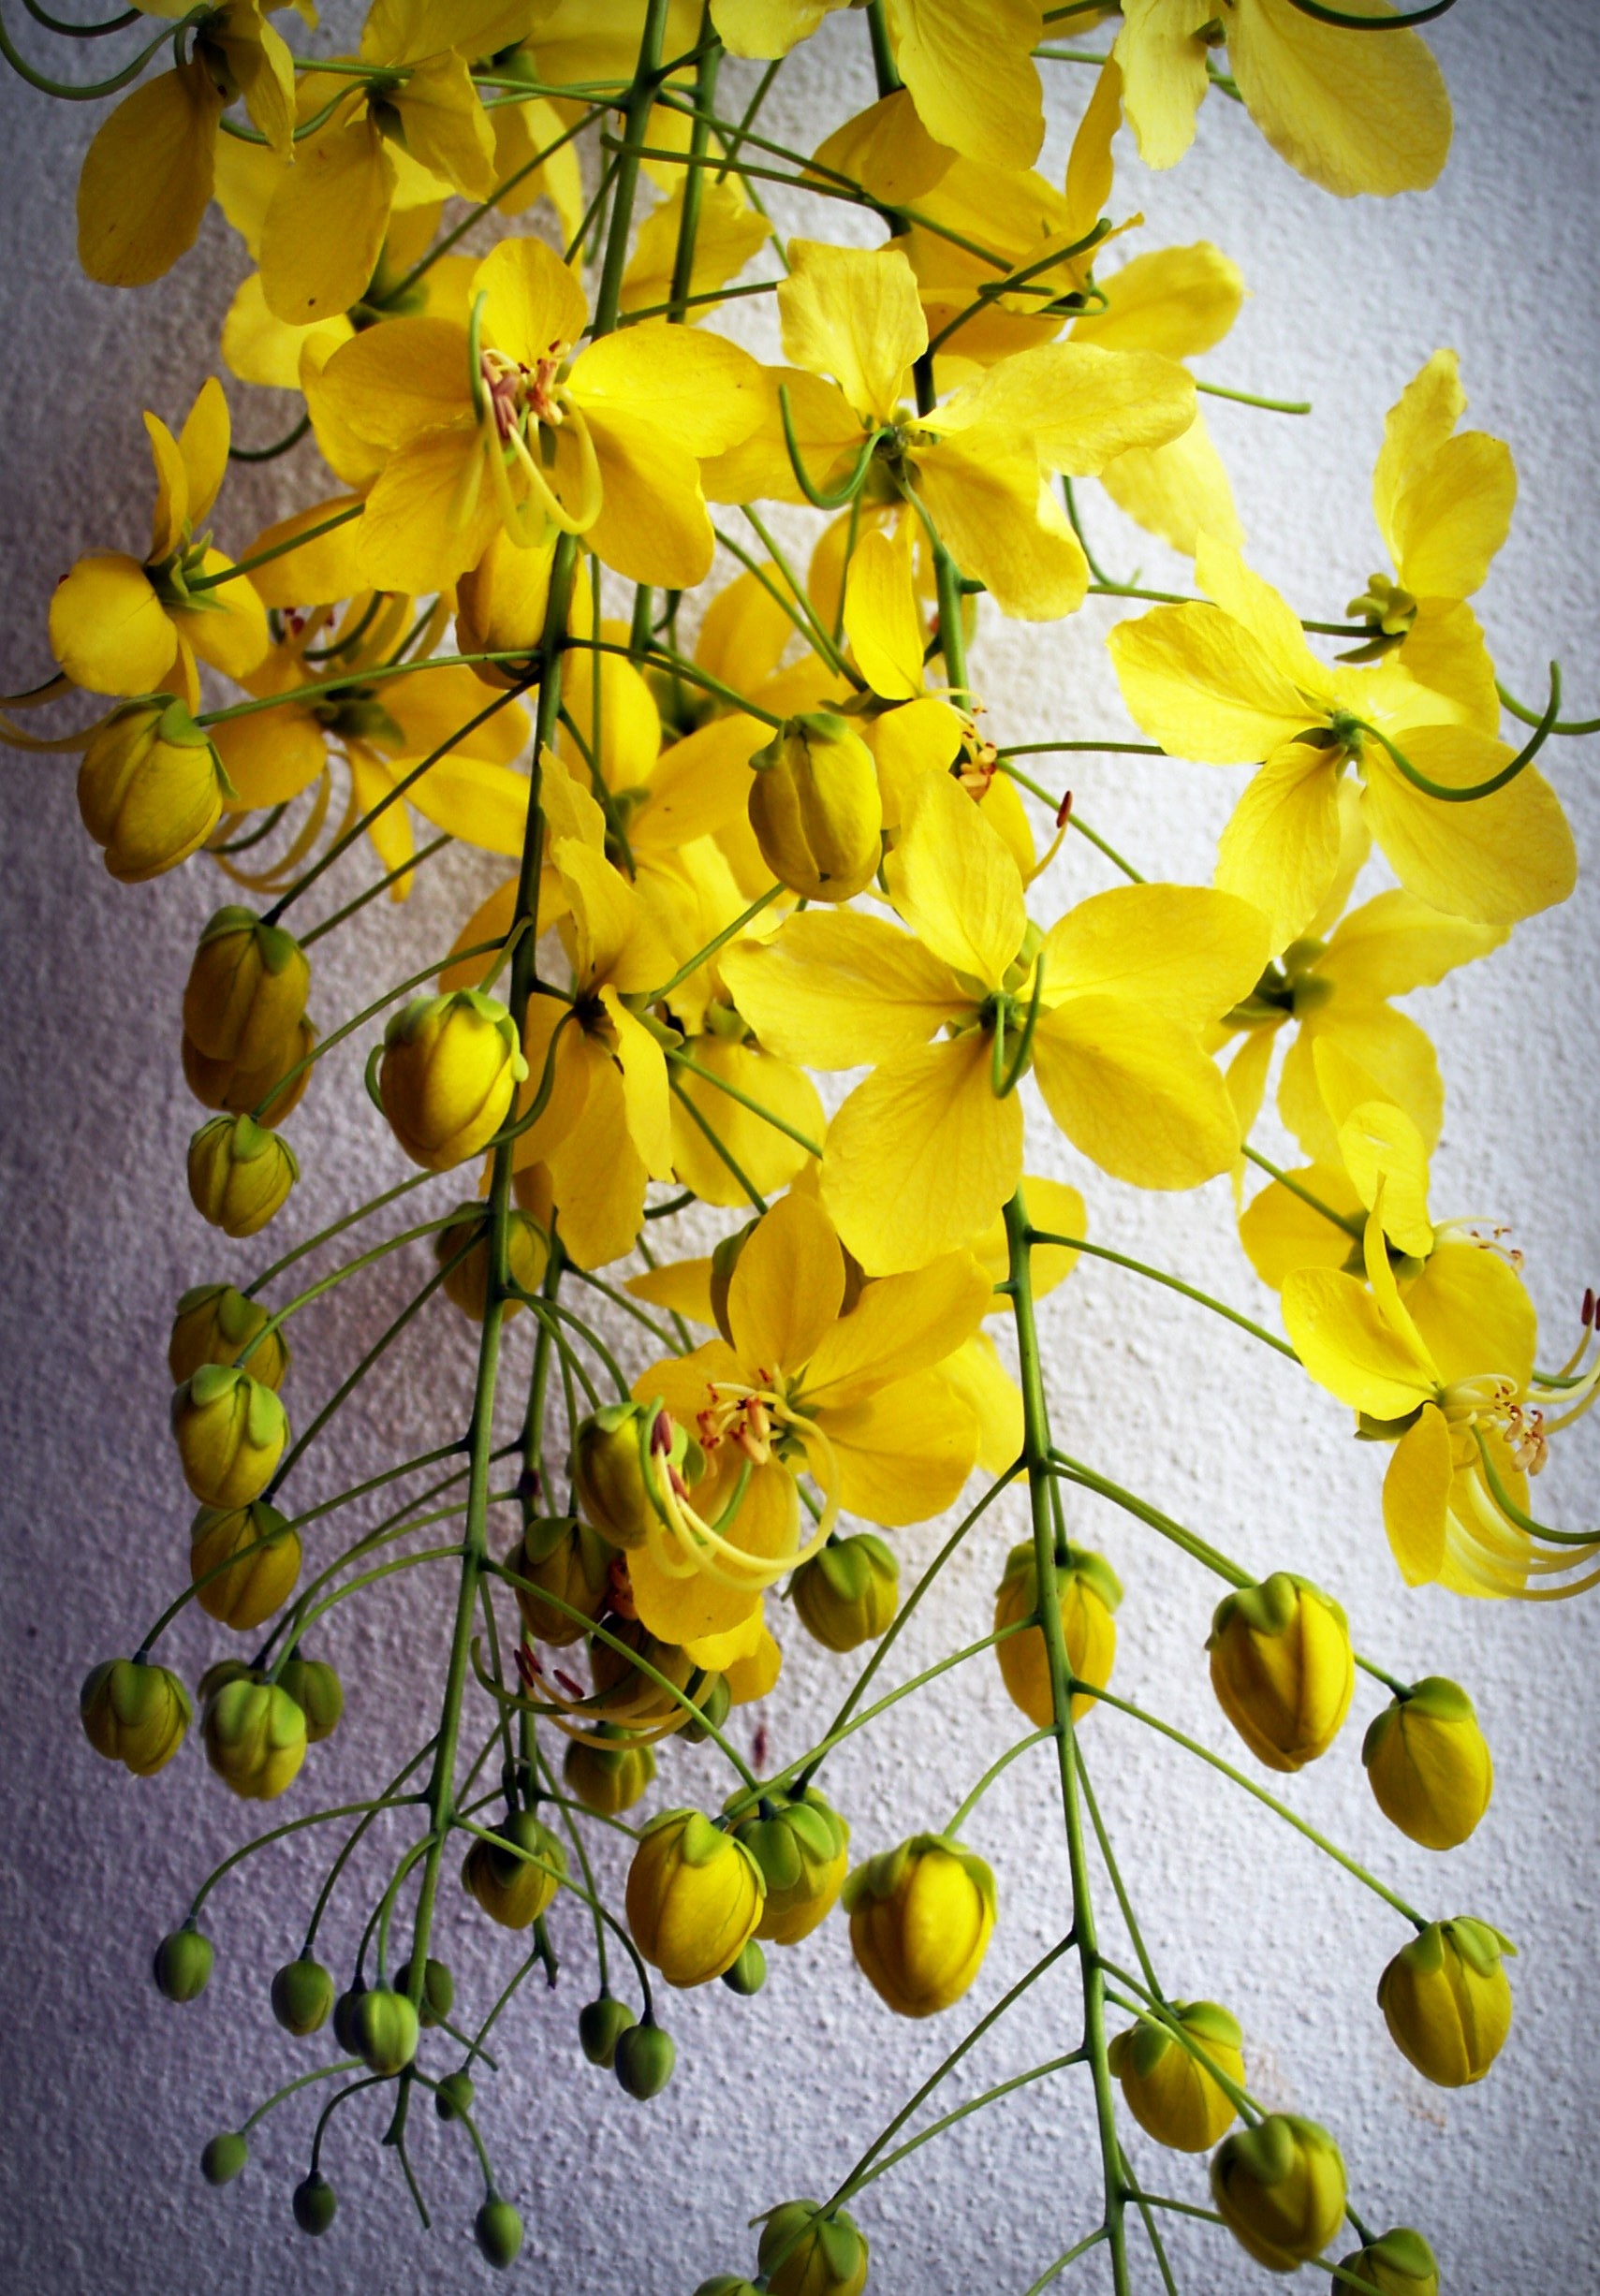
tree, nature, branch, blossom, growth, plant, bunch, white, fruit, leaf, flower, petal, bloom, isolated, photo, summer, bouquet, decoration, food, green, golden, produce, color, natural, autumn, botany, blooming, hanging, colorful, yellow, flora, season, thailand, falling, national, background, gold, decorative, bright, vertical, beautiful, indian, thai, many, shower, perennials, nobody, flowering plant, maidenhair tree, cassis, cassia, laburnum, purging, ratchaphruek, tropica, caesalpiniaceae, land plant